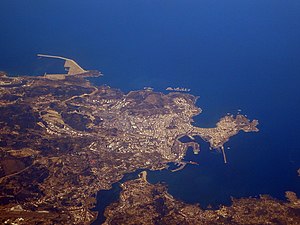
A Coruña
Luftfoto af La Coruña
A Coruña er den næststørste by i Galicien og hovedstad i provinsen af samme navn. Byen er hovedcentrum for handel, kultur og sport og hjemby for det spanske fodboldhold Deportivo La Coruña.